No. 26 Squadron PAF

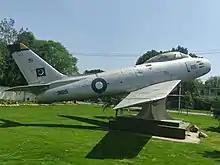
Retired F-86F Sabre of the No. 26 Squadron on display (Black spider logo visible on tail)

The No. 26 Squadron was raised on 30 August 1967 at PAF Base Masroor under the command of Wing Commander Rehmat Khan. Equipped with the F-86 Sabre, the squadron was assigned the role of operational conversion unit and trained pilots on the F-86 Sabre.